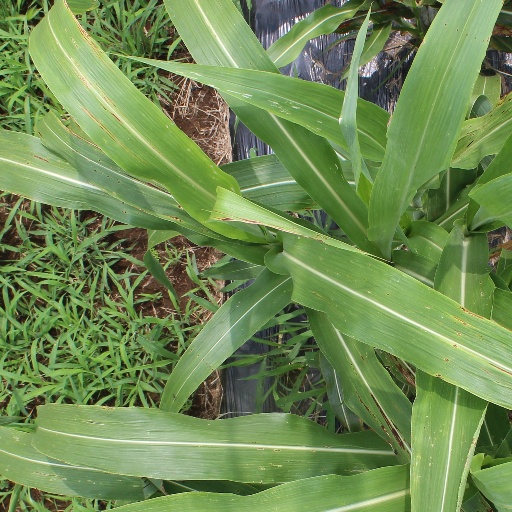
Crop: sorghum